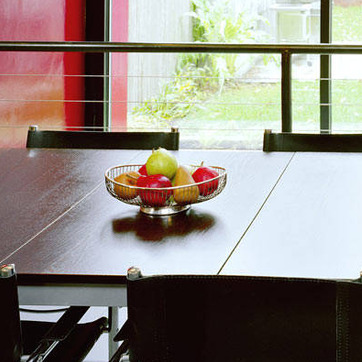
Material: food